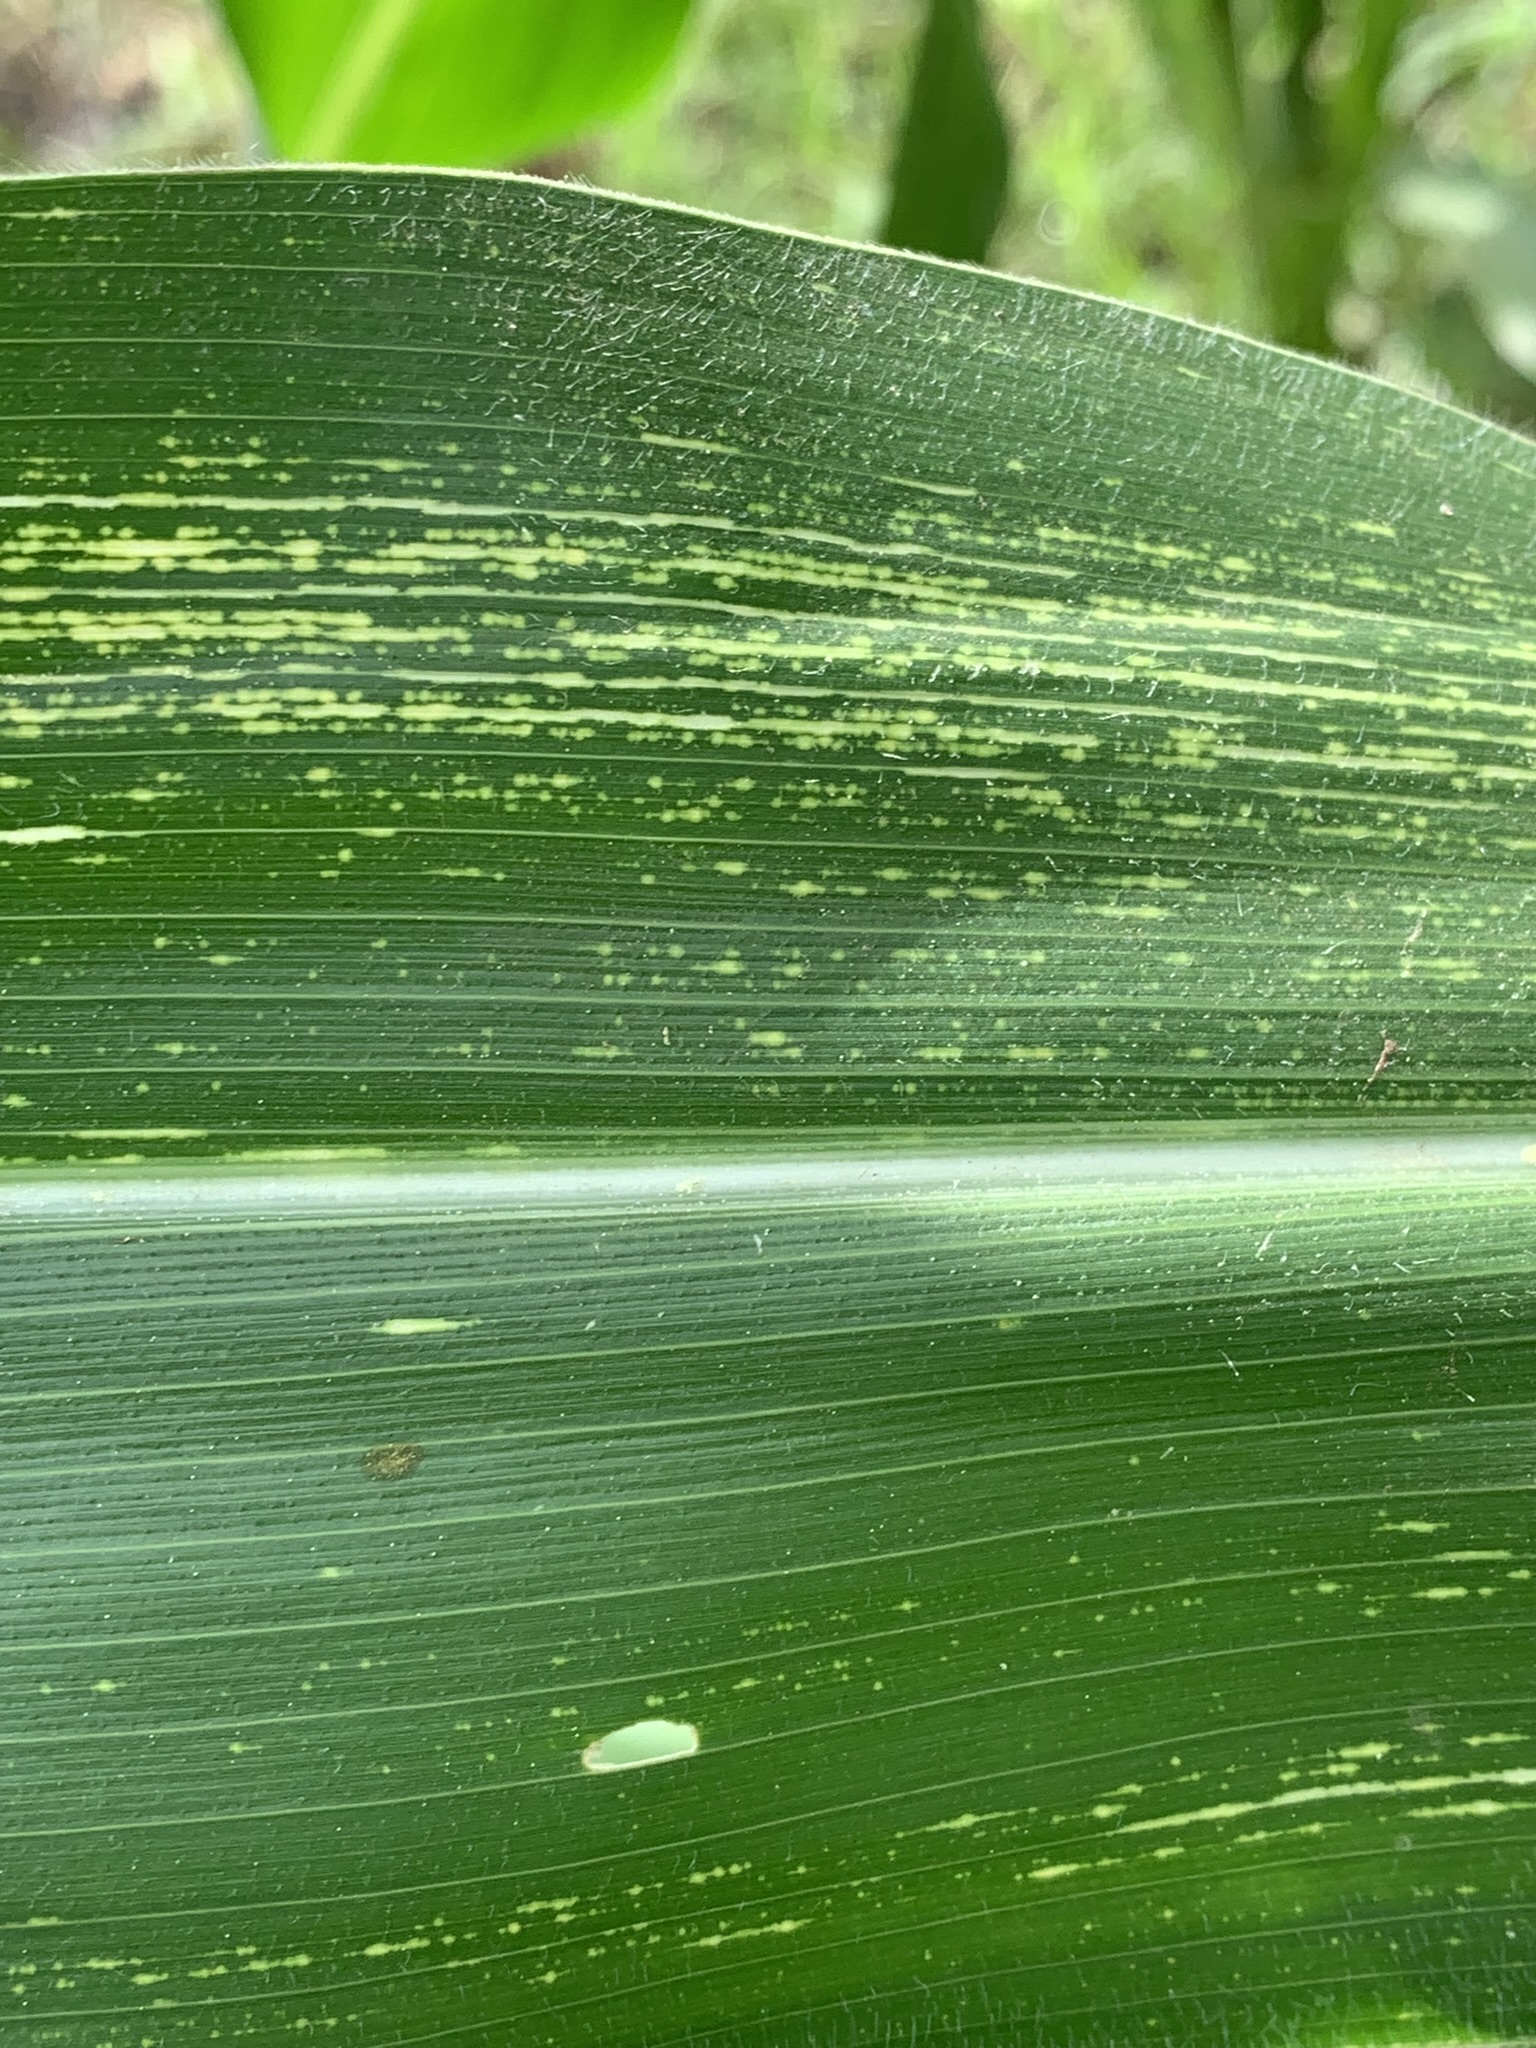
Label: MSV